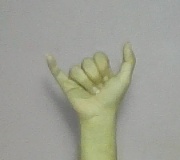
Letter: ya